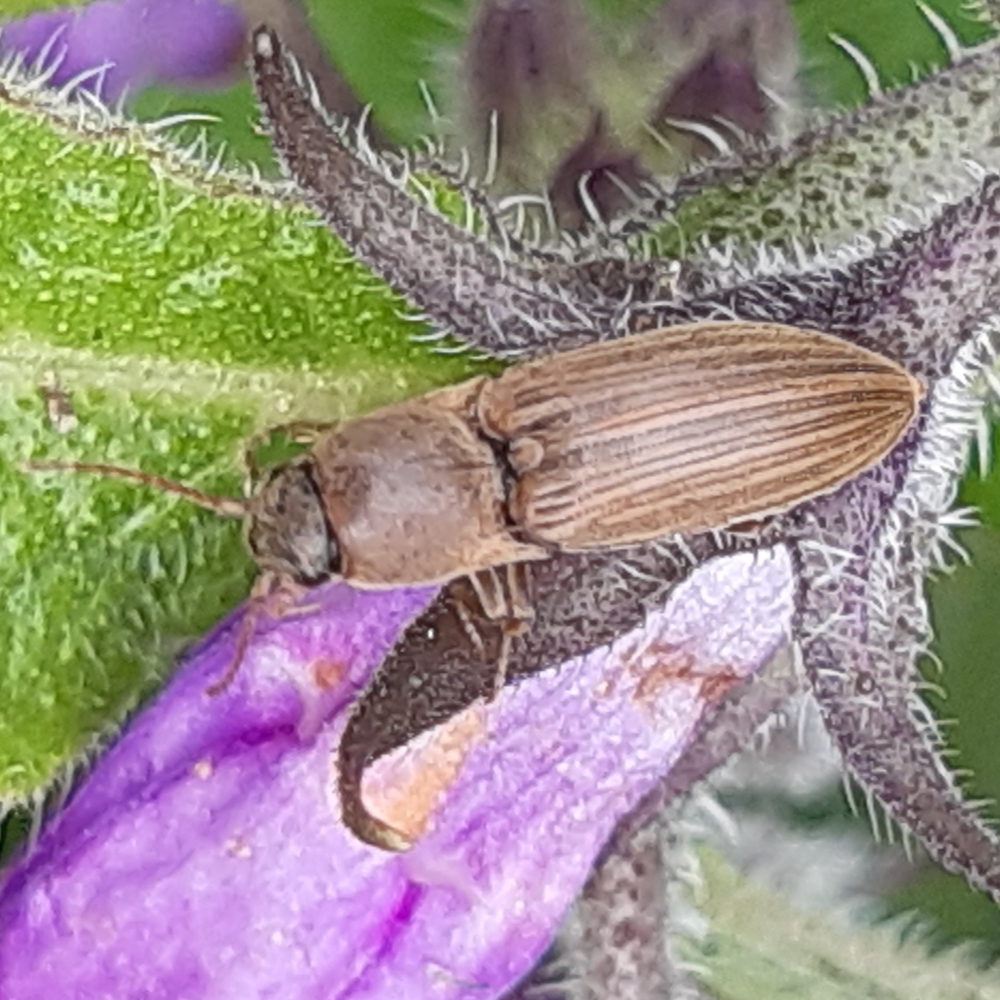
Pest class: clickbeetles_wireworms